Thud Ridge: American Aces In 'Nam

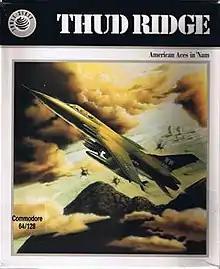

Thud Ridge: American Aces in 'Nam is a computer game published by Three-Sixty Pacific in 1988 for the Commodore 64 and MS-DOS.